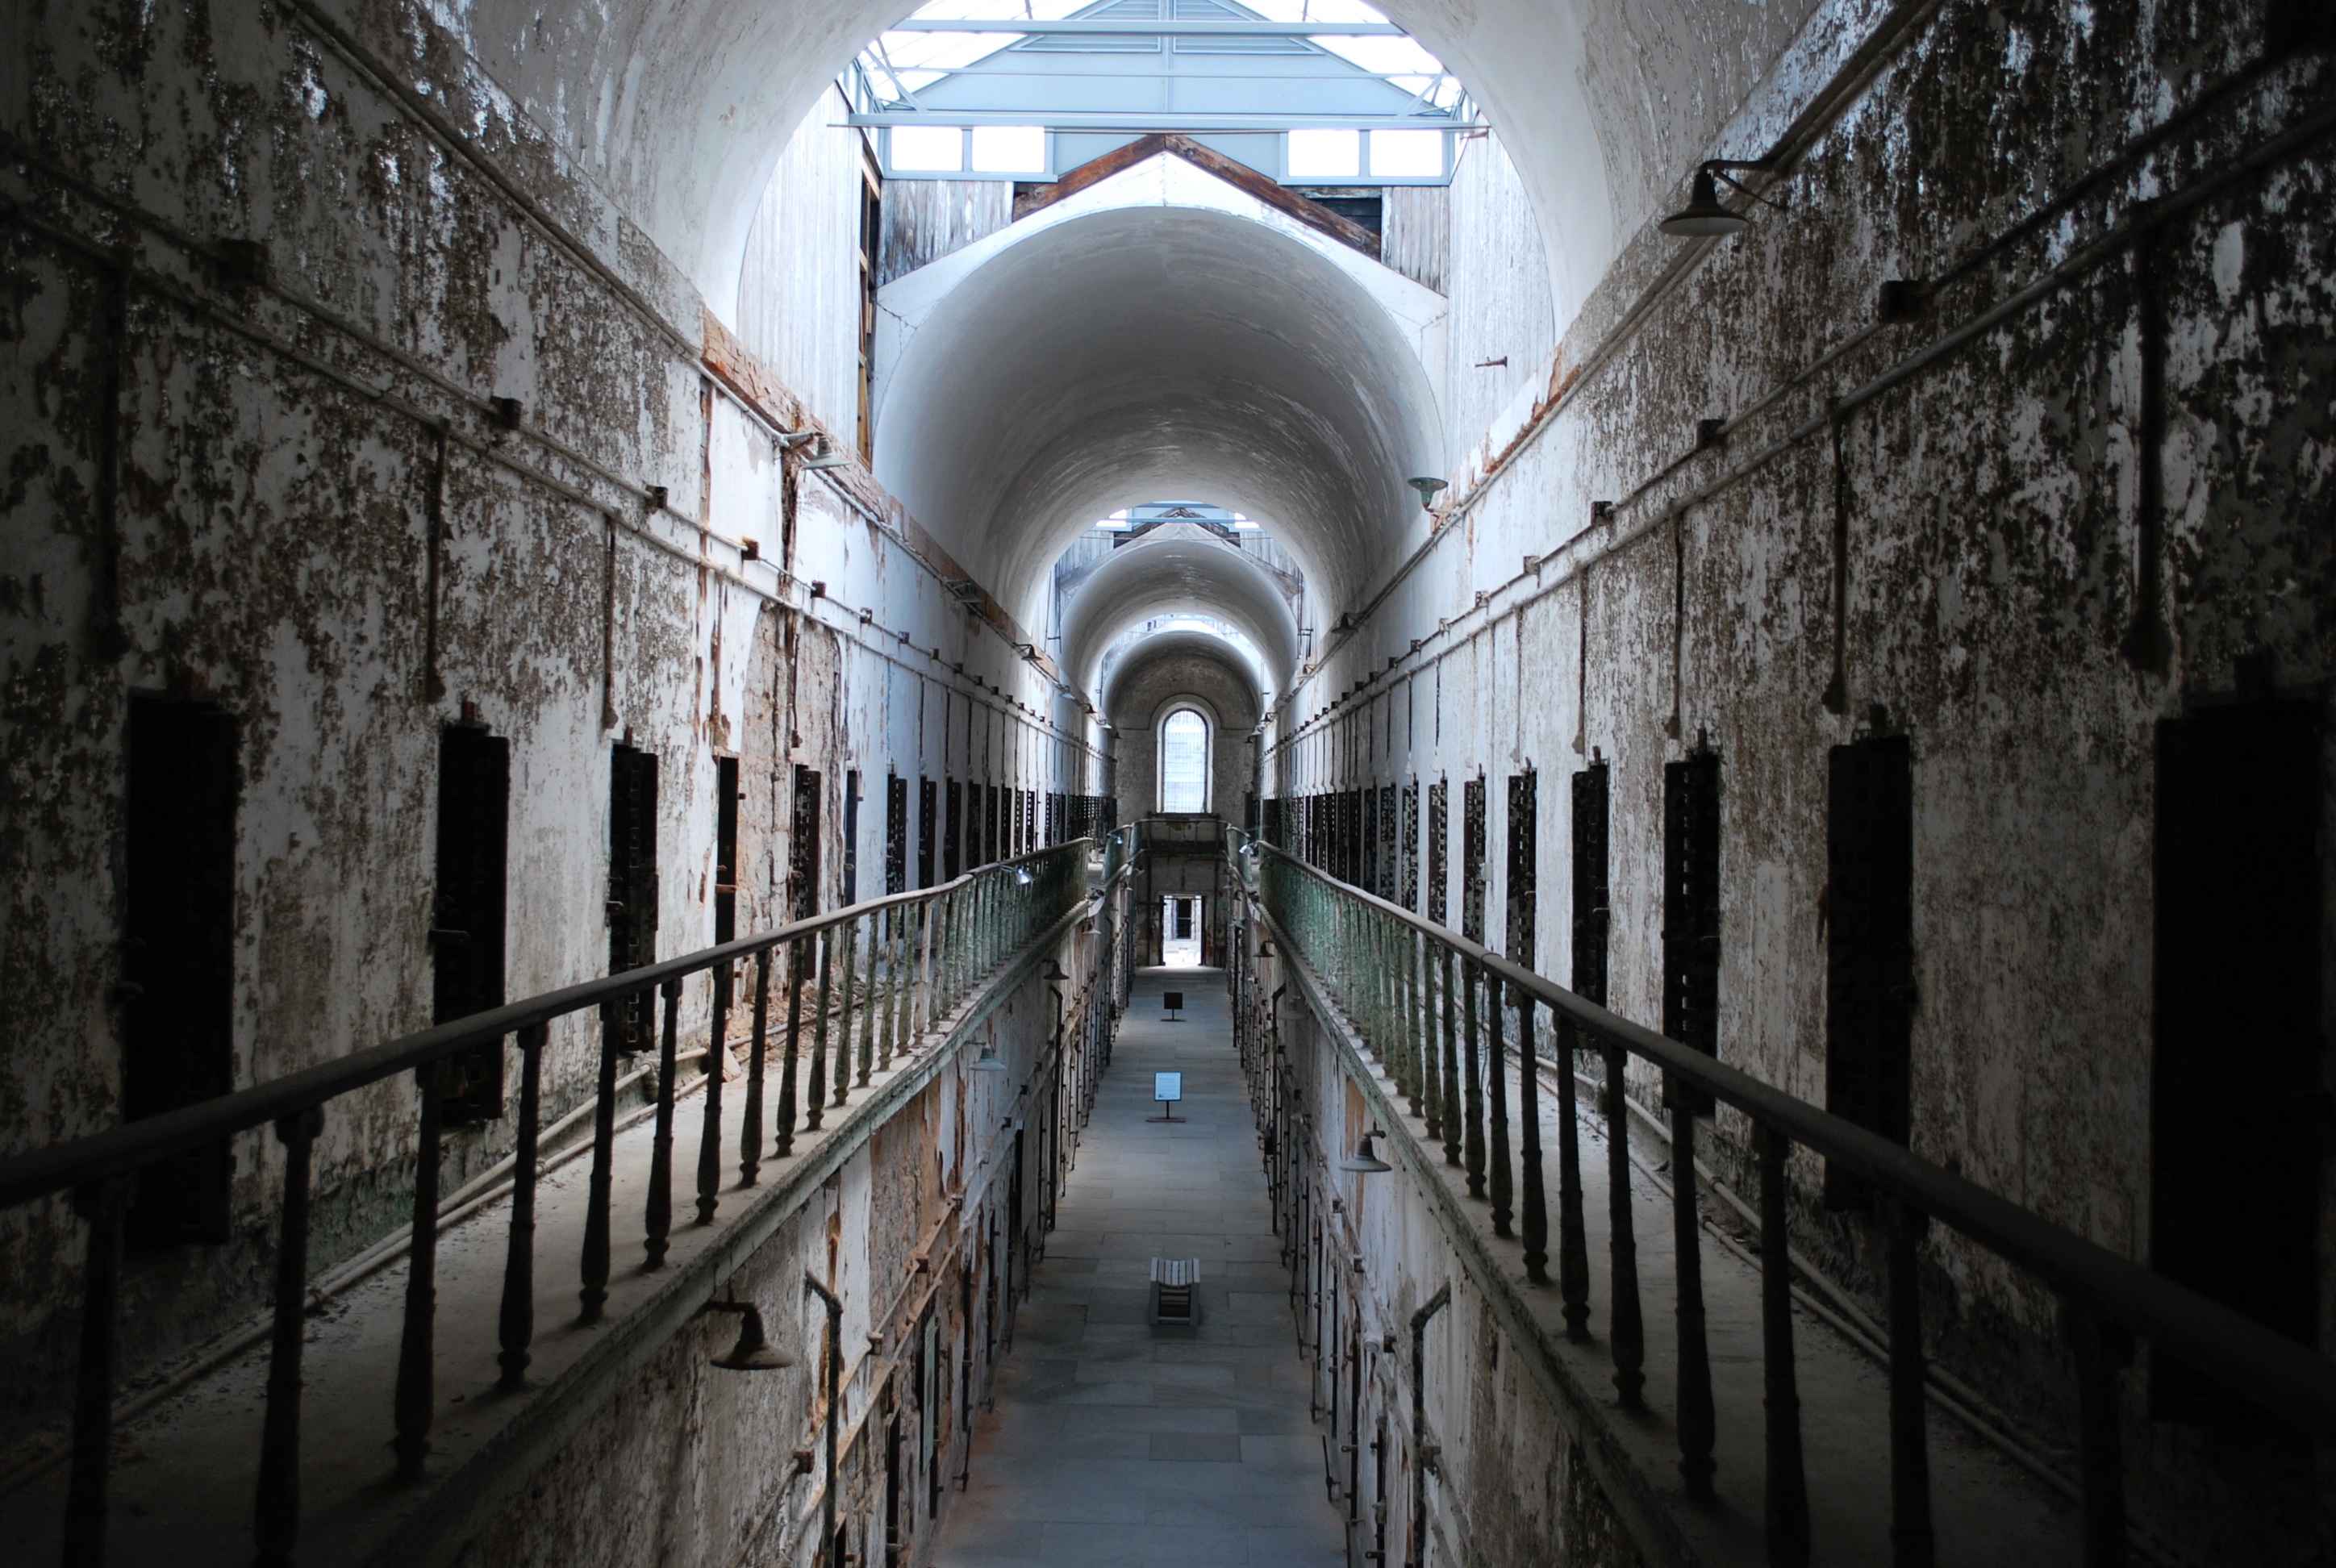
light, architecture, building, subway, arch, reflection, metal, abandoned, darkness, waterway, rusty, symmetry, hallway, arcade, railings, urban area